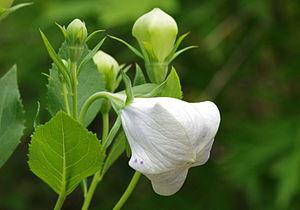
Le Platycodon, Platycodon grandiflorus, appelé aussi campanule à grandes fleurs, est une espèce de plantes herbacées vivaces, originaire d'Extrême-Orient. C'est la seule espèce actuellement décrite du genre Platycodon.